Tallington railway station

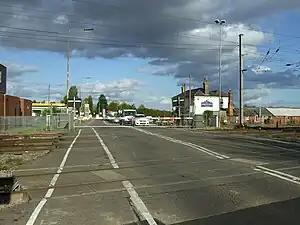
Level crossing at Tallington

Tallington railway station was a station in Tallington, Lincolnshire on the Great Northern Railway between Grantham and Peterborough. It was closed in 1959, however the former goods yard is still open and is used by the Dow-Mac works at Tallington for delivery of concrete beams, bridge supports, sleepers, etc. by rail.